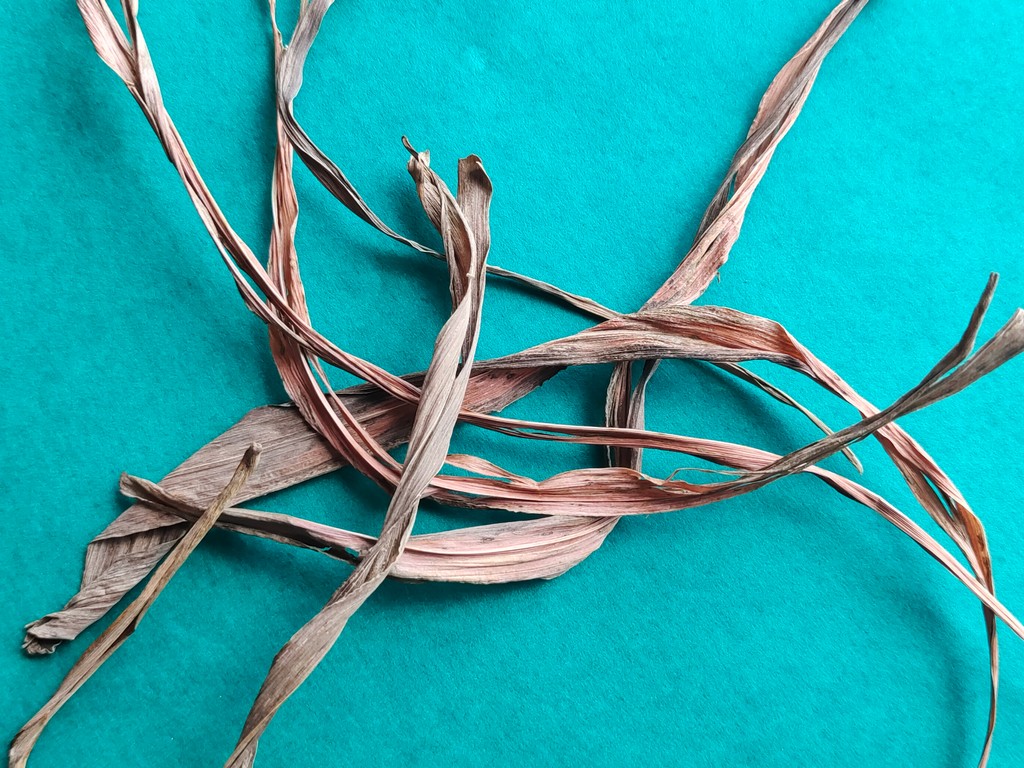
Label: Dried